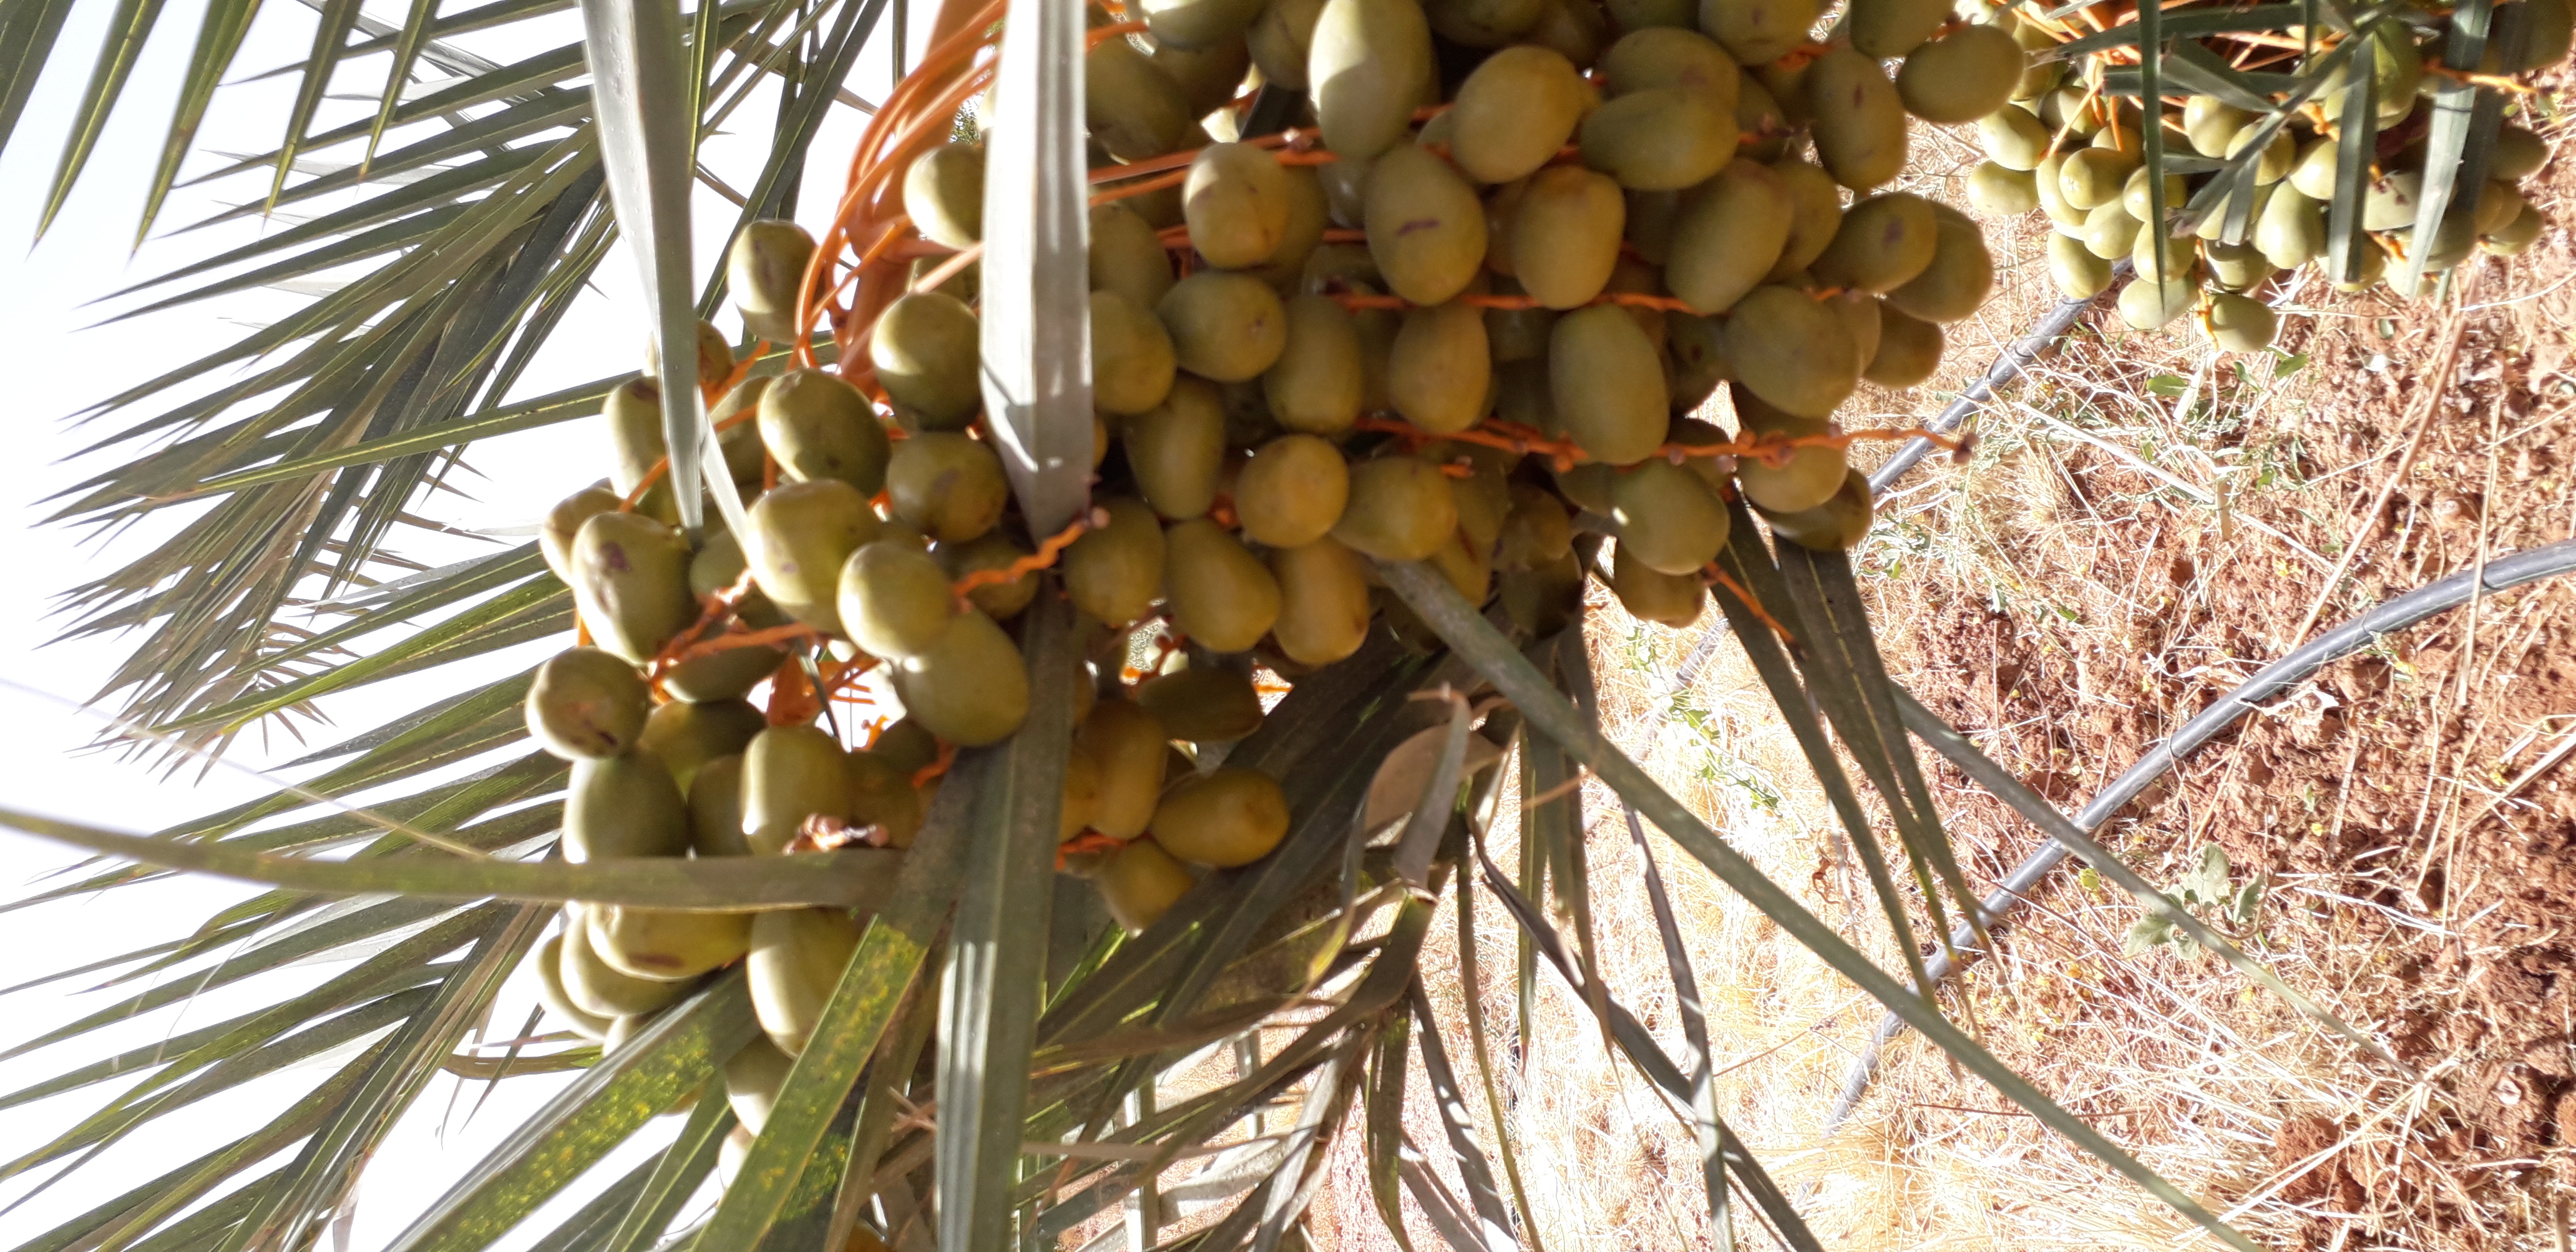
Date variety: Boufagous